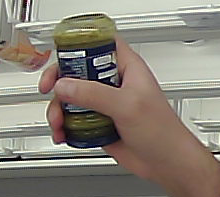
Product: barilla_pesto